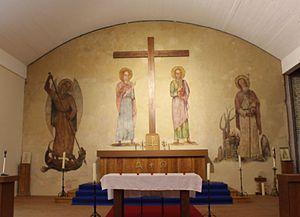
Fresque peinte par l'abbé Stock, dans la chapelle du Séminaire des barbelés.
L'abbé Franz Stock est un prêtre catholique Allemand.
Le Coudray est une commune française située dans le département d'Eure-et-Loir en région Centre-Val de Loire.
Cet article recense les monuments historiques d'Eure-et-Loir, en France.